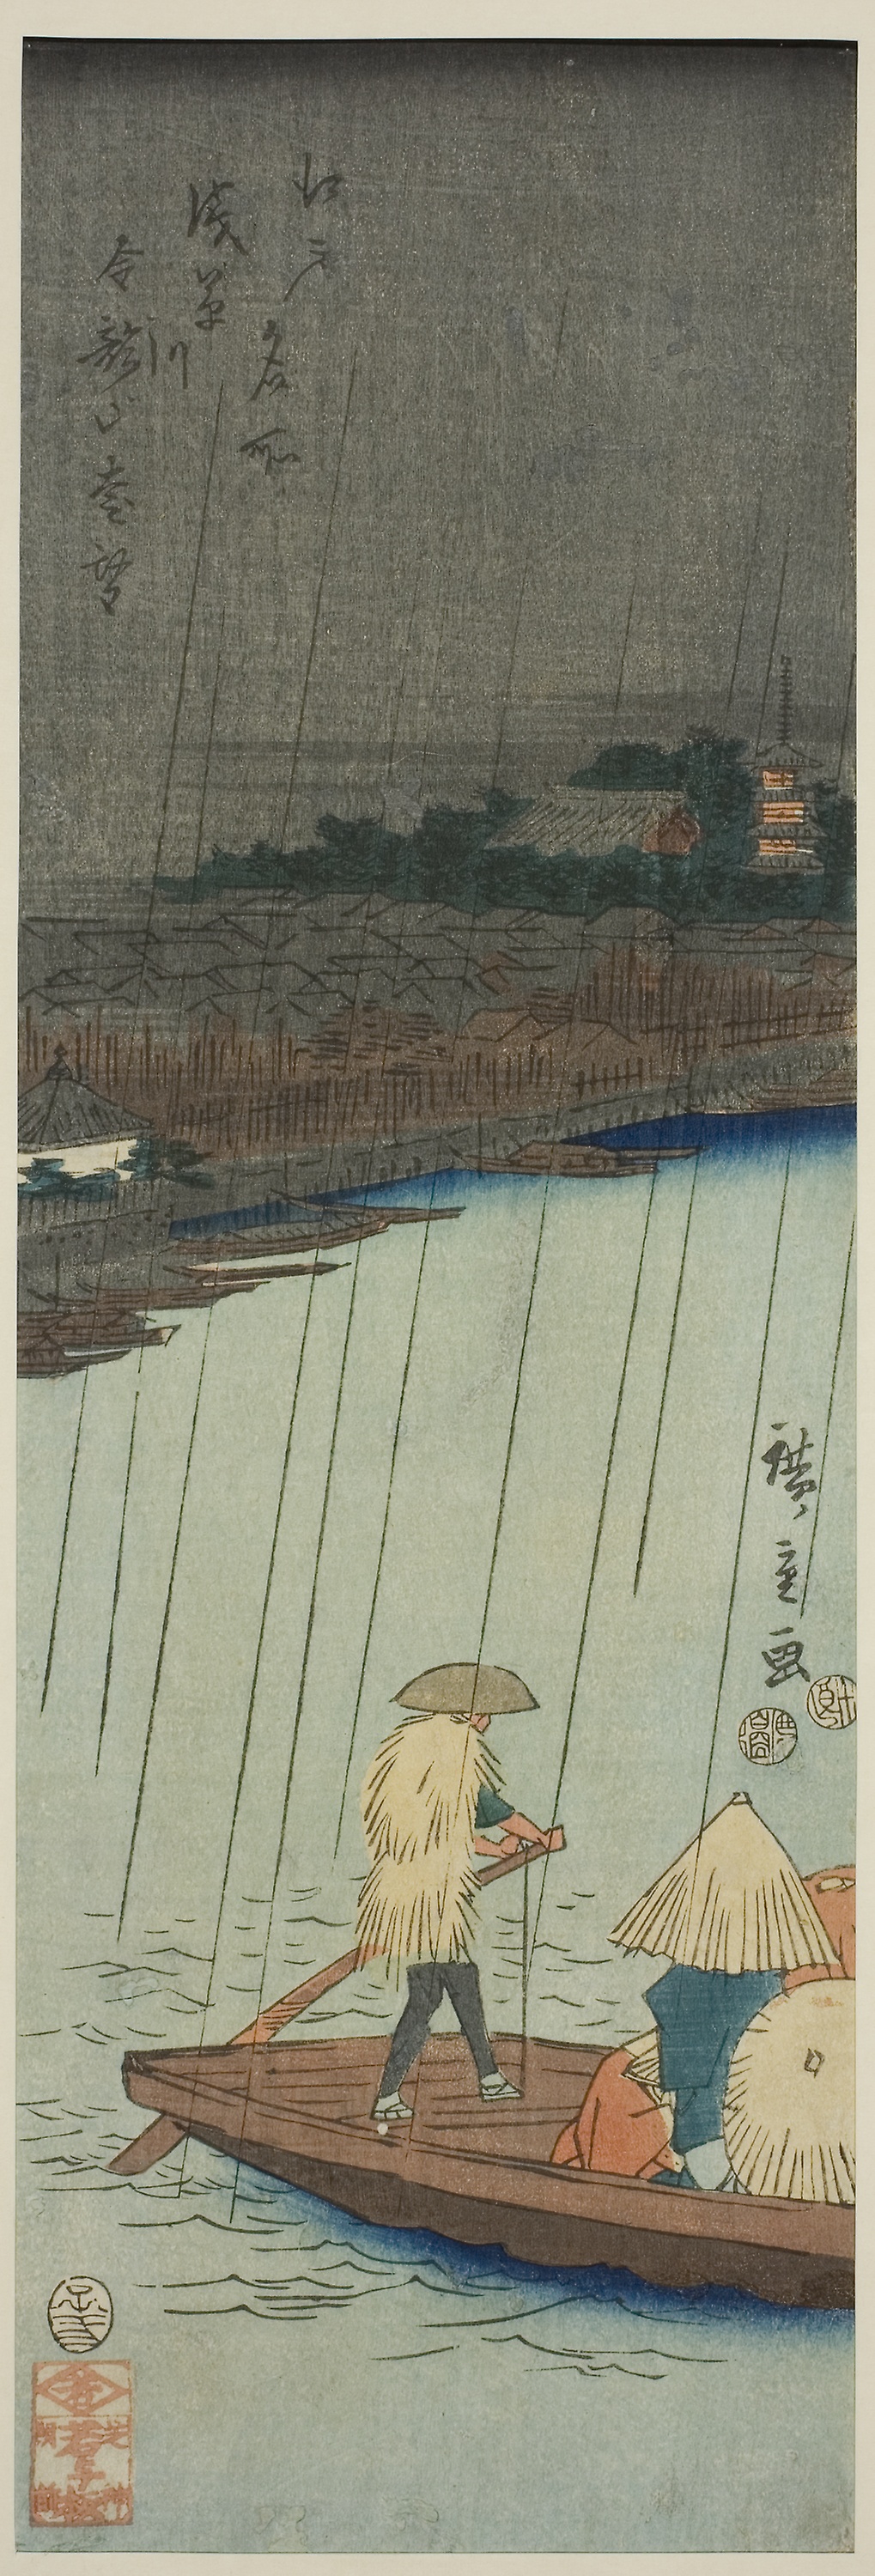
text, line, illustration, wood, beige, painting, art, pattern, drawing